Chilean–Peruvian maritime dispute

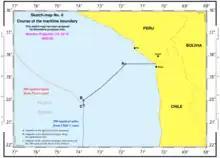
The maritime boundary between Chile and Peru as defined by the International Court of Justice on 27 January 2014.

On January 27, 2014, in the final ruling of the Court, Peru gained some maritime territory. The maritime boundary extends only to 80 nautical miles off of the coast. From that point, the new border runs in a southwest direction to a point that is 200 miles equidistant from the coast of the two countries.